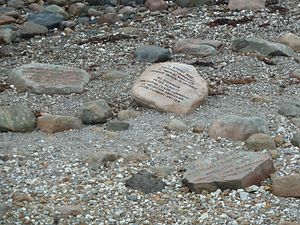
Jenny Kammersgaard
Sten på Gnibens strand med inskription om kattegatsvømninger.